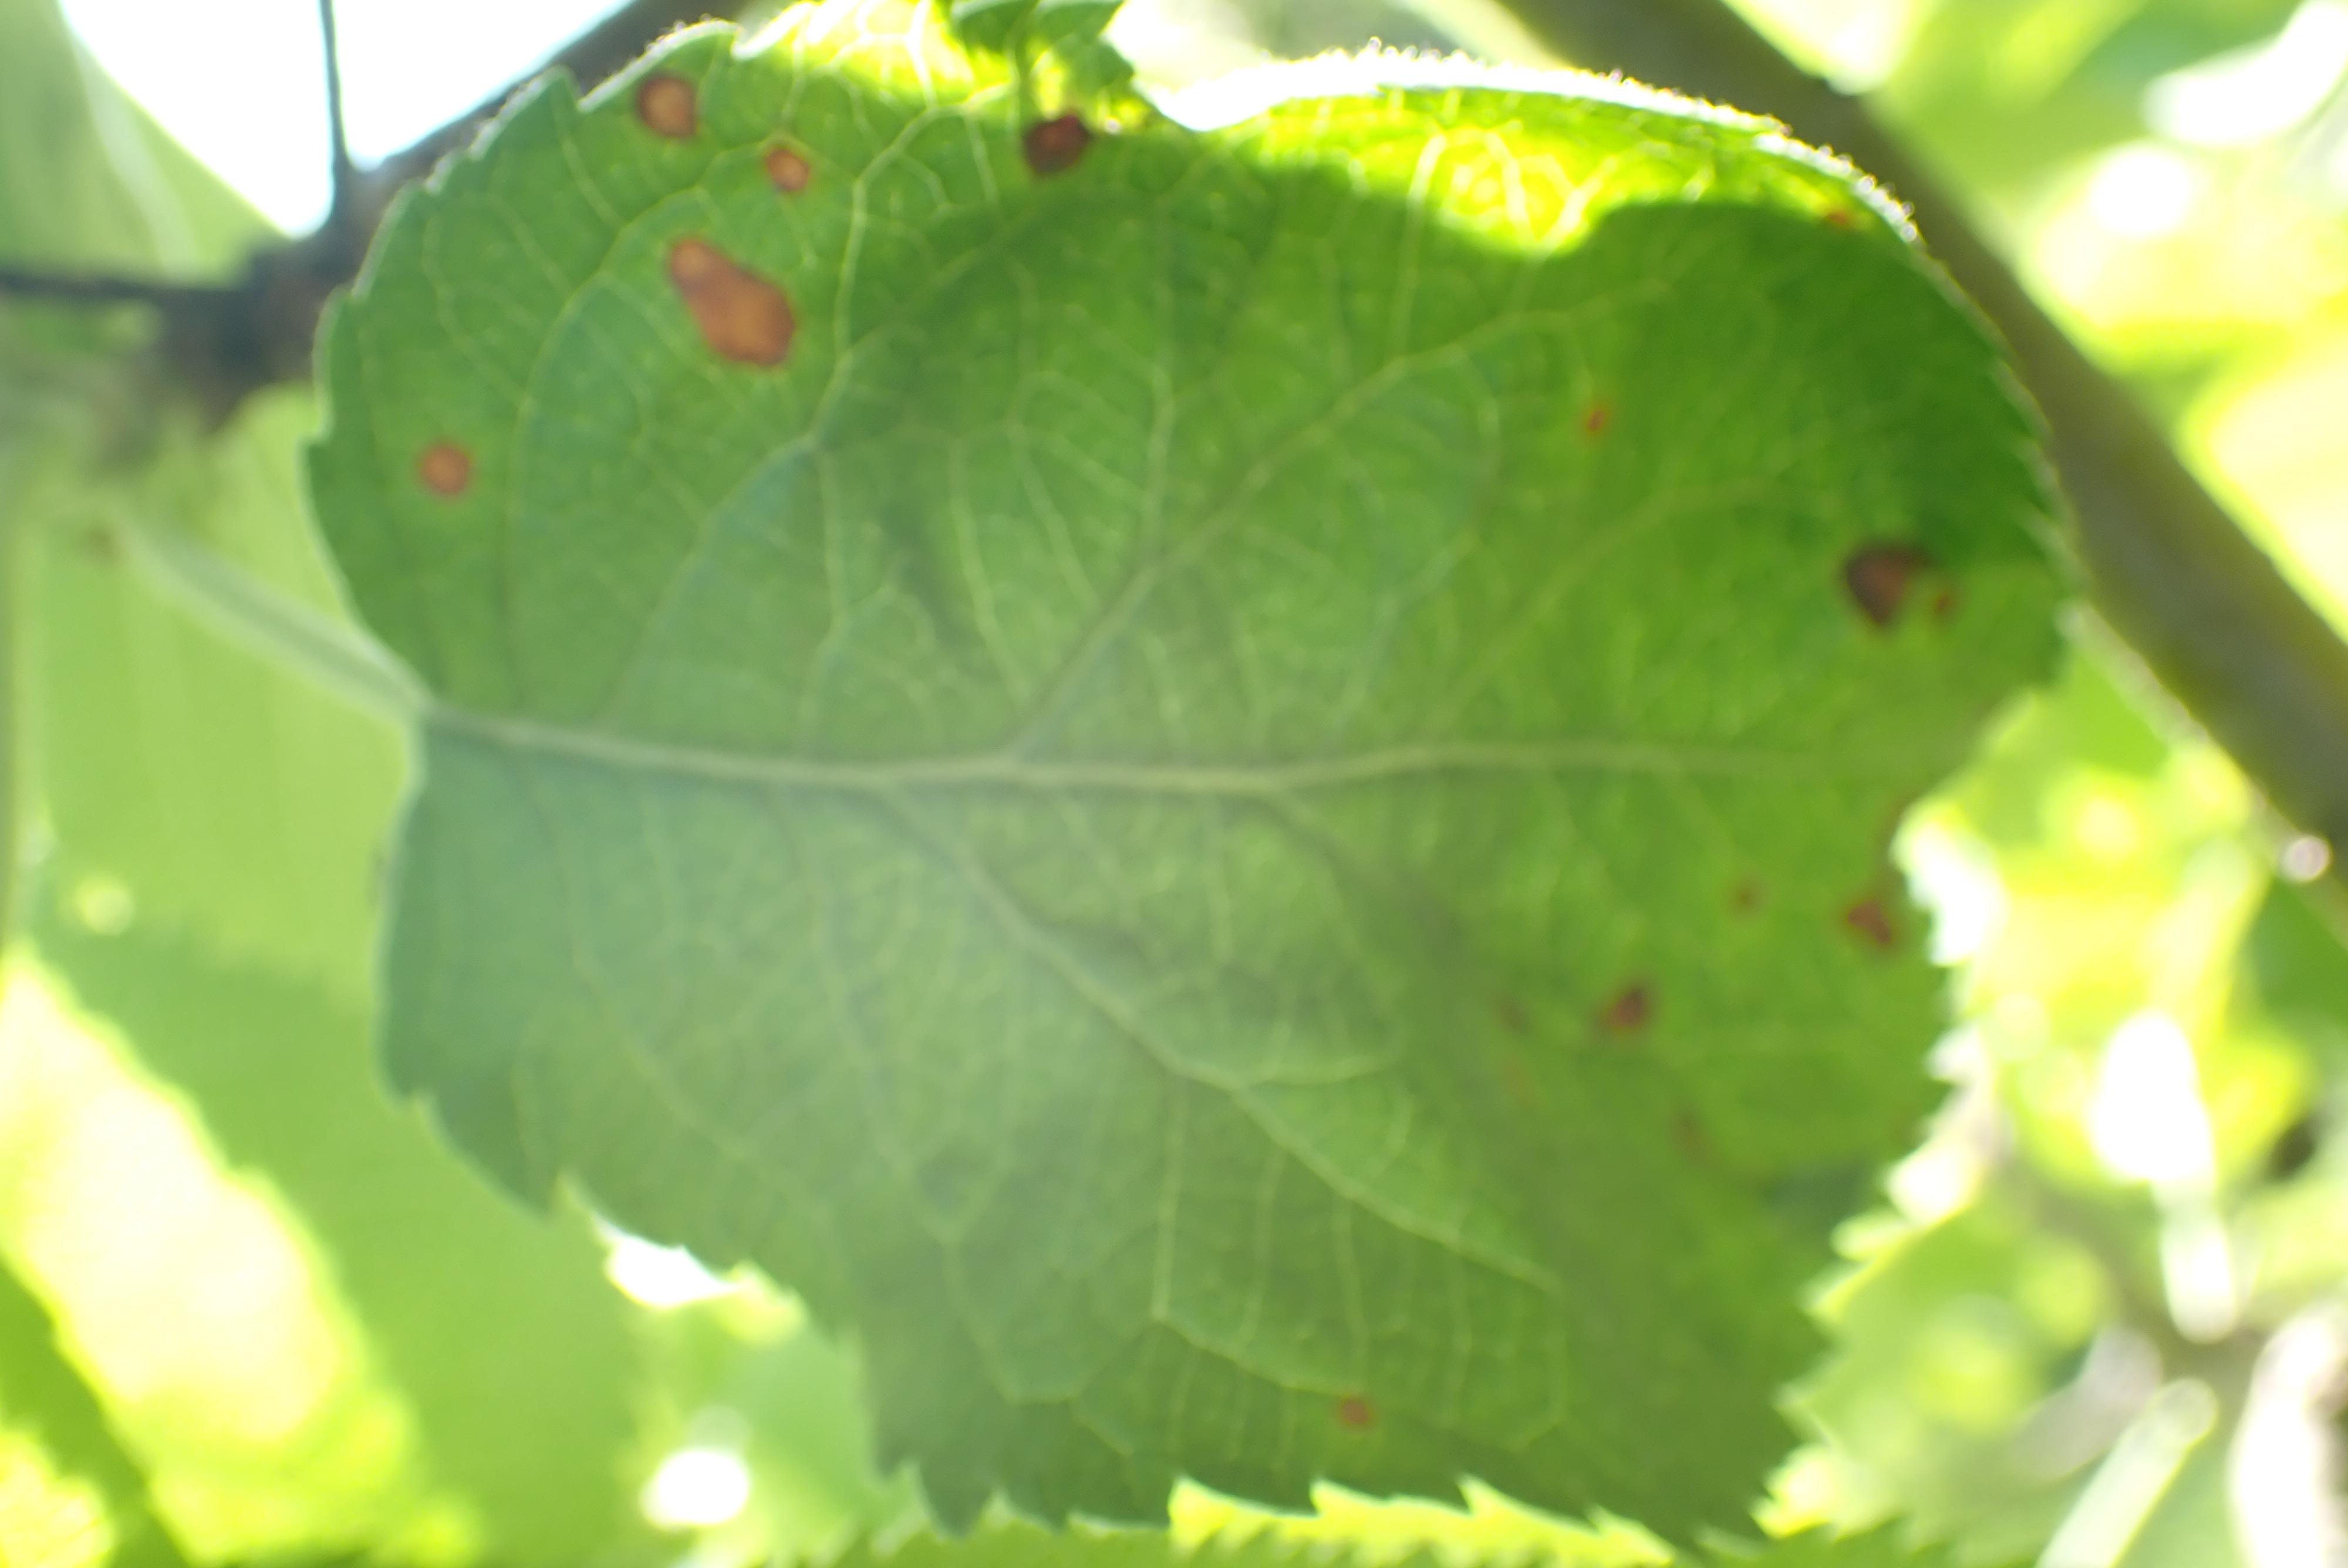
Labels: frog_eye_leaf_spot